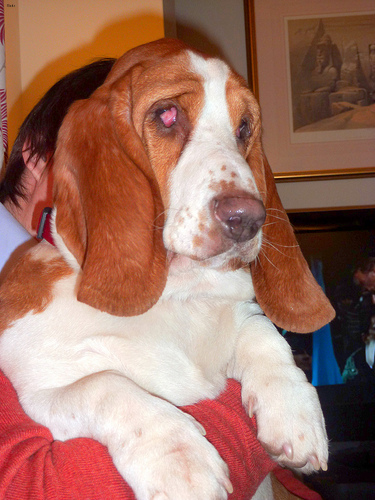
Breed: basset